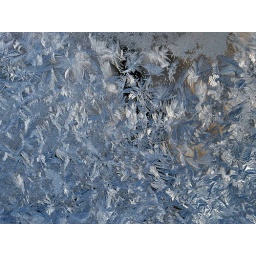
Frost in my bathroom window as seen on a cold winter day.Cabri, Saskatchewan in February 2011